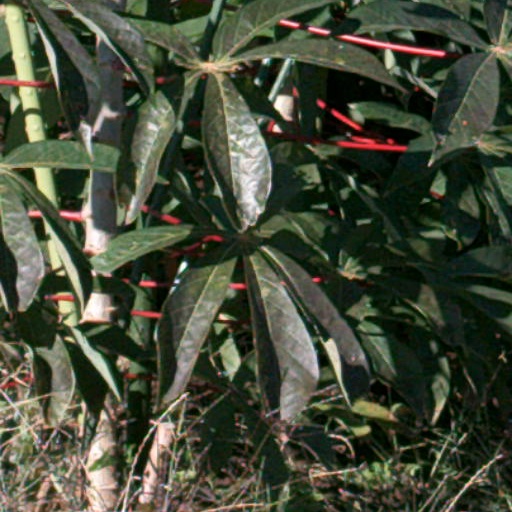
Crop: cassava